8 January Brasília attacks

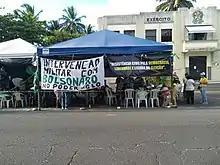
Protest camp in front of the Brazilian Army's barracks in Ilhéus, Bahia

The electoral victory of Luiz Inácio Lula da Silva (Lula) was officially ratified by the Superior Electoral Court on 12 December 2022. Militant far-right Bolsonaro supporters stormed the Federal Police headquarters in Brasília and torched vehicles on the street after one of the protesters was arrested for inciting violence to prevent Lula's swearing-in. The police used stun grenades and tear gas to disperse them. A bombing attempt near Brasília International Airport was prevented by the police on 23 December; the suspect was arrested a day later. According to his testimony, he was motivated by Bolsonaro casting doubts on the integrity of the election process in the past. Other attempted attacks were carried out by Bolsonaro supporters after the election and during the beginning of Lula's government, including the case of a man who was arrested while attempting to enter the ministries' esplanade carrying a knife and an explosive device during Lula's inauguration.